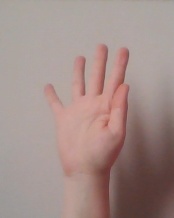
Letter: sheen